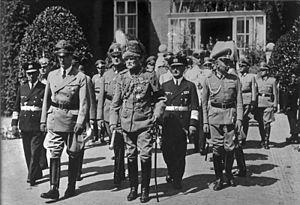
Frédéric Guillaume Victor Albert de Hohenzollern, né le 27 janvier 1859 à Berlin et mort le 4 juin 1941 à Doorn, aux Pays-Bas, est de 1888 à son abdication en 1918, le troisième et dernier empereur allemand ainsi que le neuvième et dernier roi de Prusse.